Youth Conservation Corps

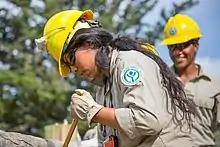
YCC crew working on fencing at Yellowstone National Park

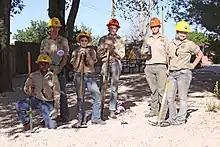
YCC crew at North Kaibab Trail

The Youth Conservation Corps (YCC) is a paid summer youth work program in federally managed lands. The National Park Service, US Forest Service, US Fish and Wildlife Service and Bureau of Land Management employ teens each summer to participate in the YCC. The YCC has introduced young Americans to conservation opportunities in public lands since the program was created in 1970. In the late seventies and early eighties the program included a grant-in-aid component that funded state and local YCC projects nationwide. This element fell to 1982 budget cuts, but several states continued the effort with their own funds. Some employees currently working in land management agencies were introduced to their profession through the YCC.